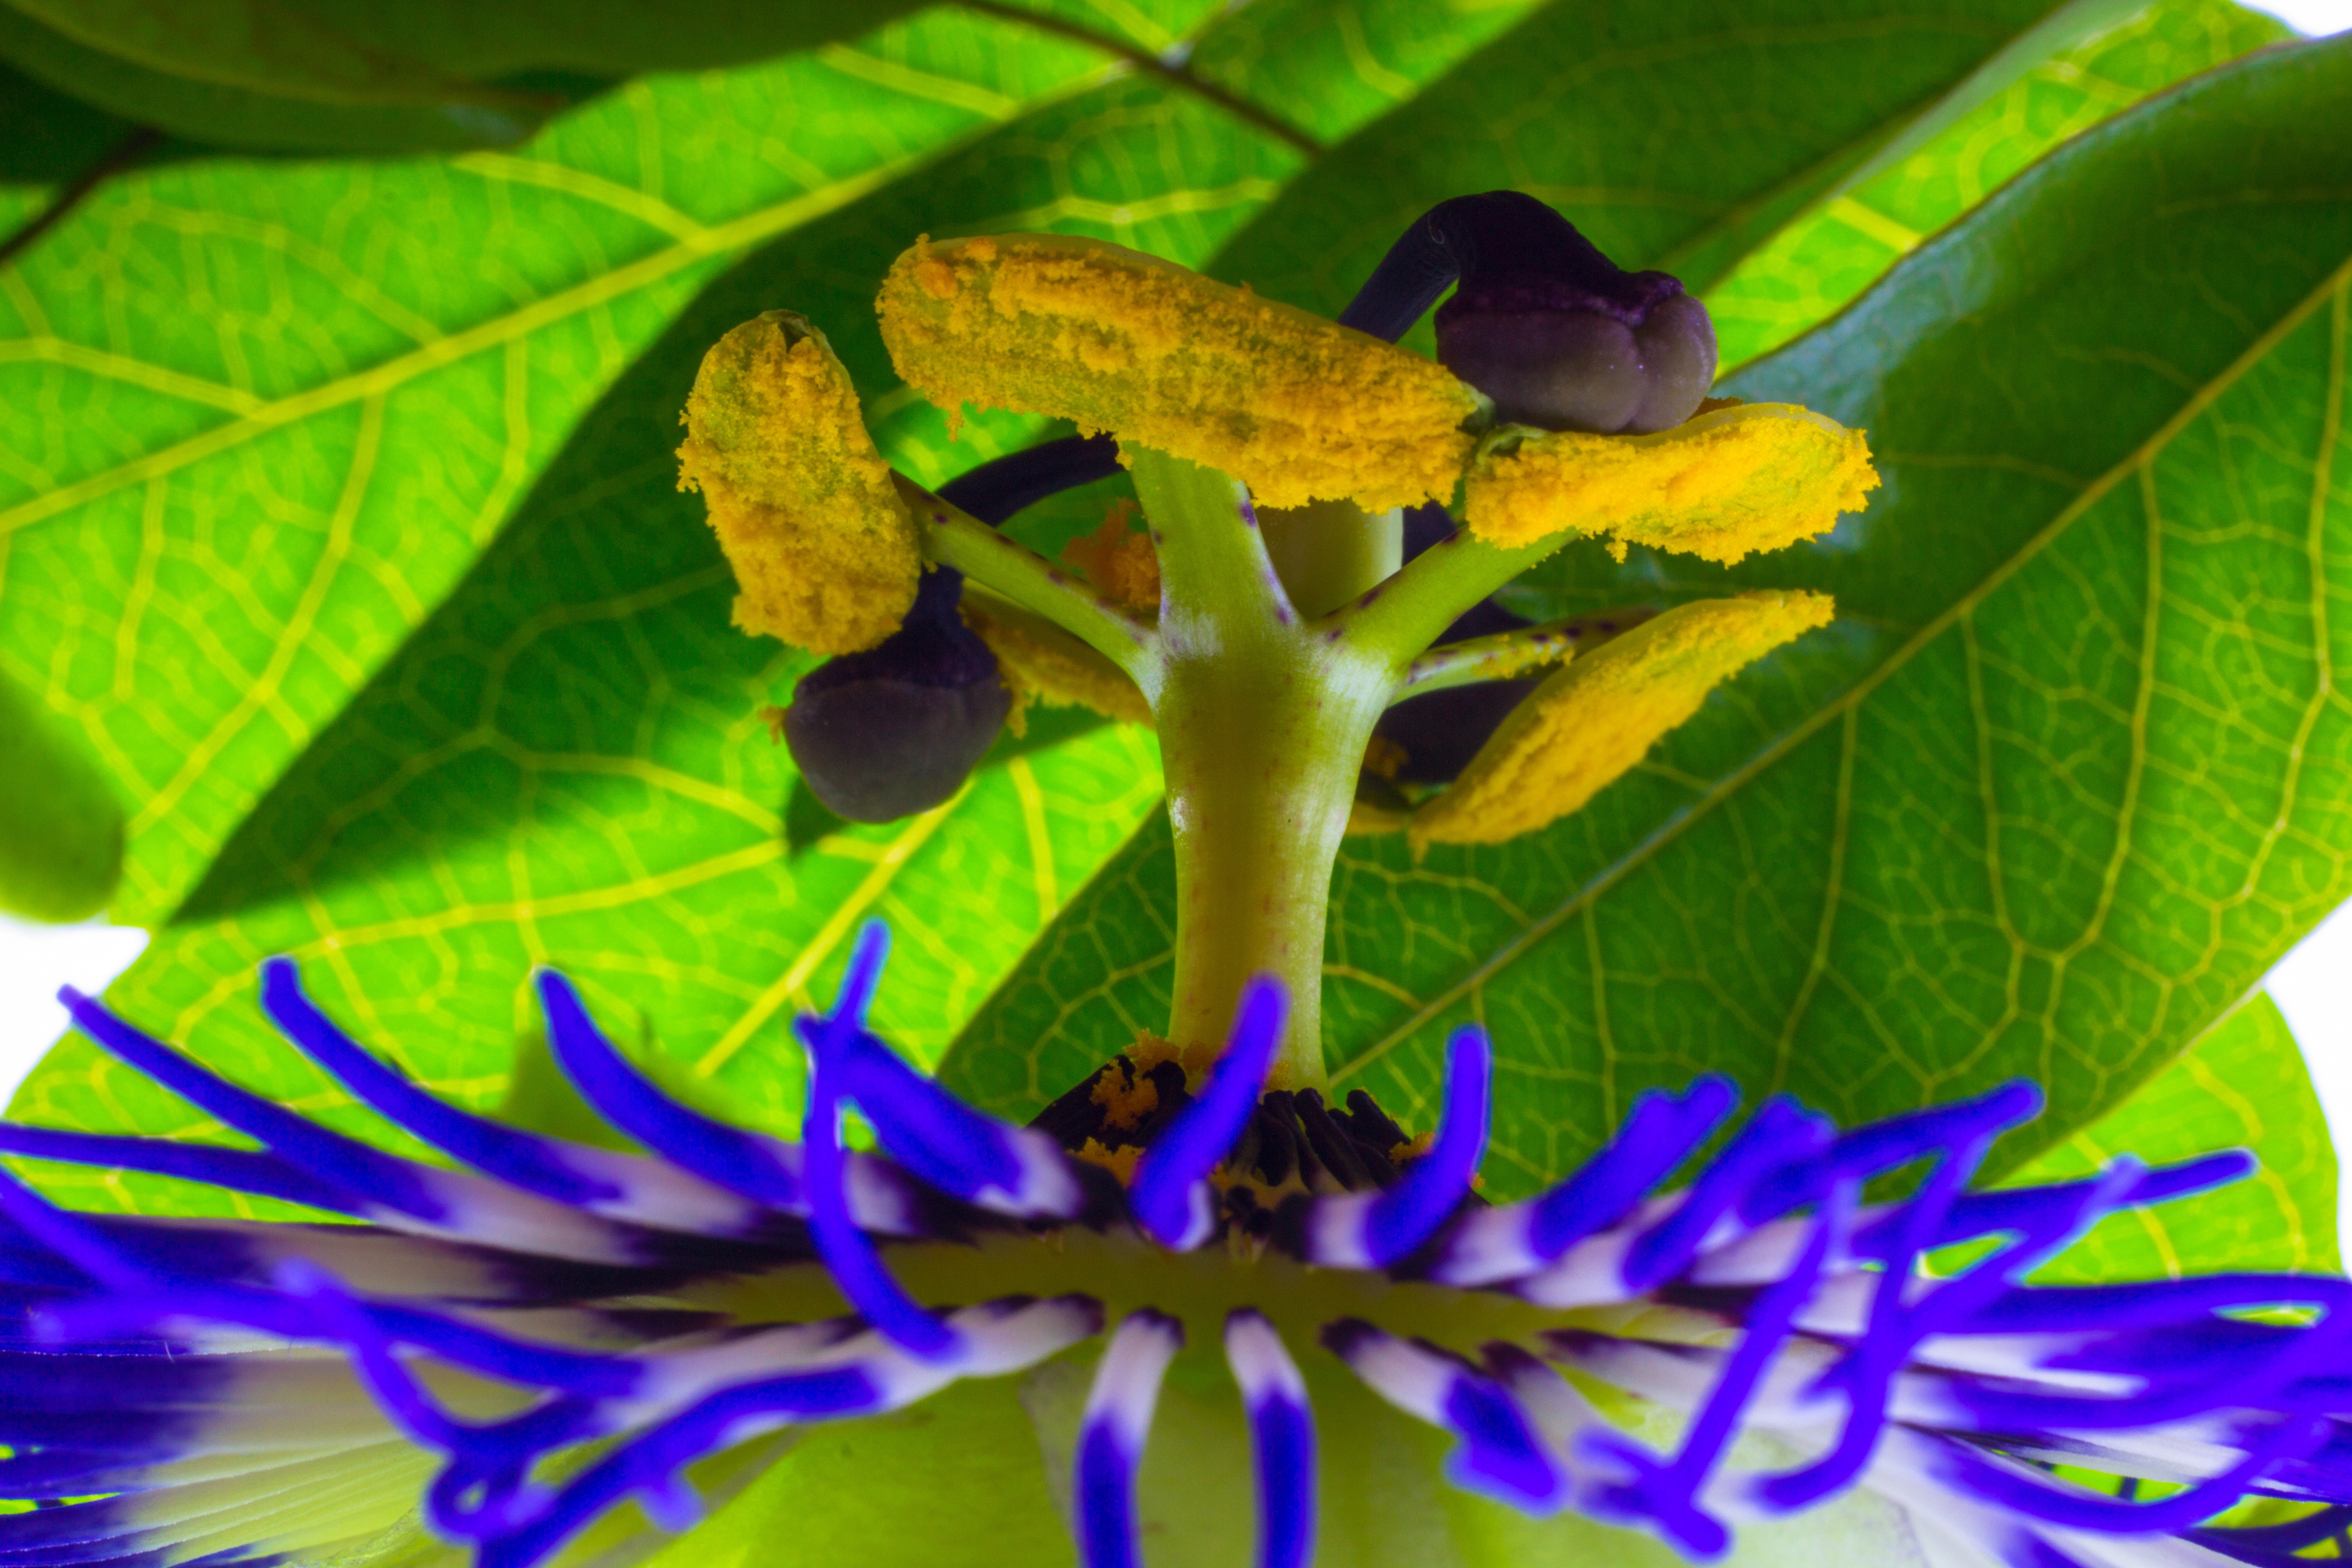
plant, leaf, flower, herb, produce, insect, macro, botany, flora, invertebrate, wildflower, shrub, passion fruit, priroda, macro photography, flowering plant, land plant, moths and butterflies